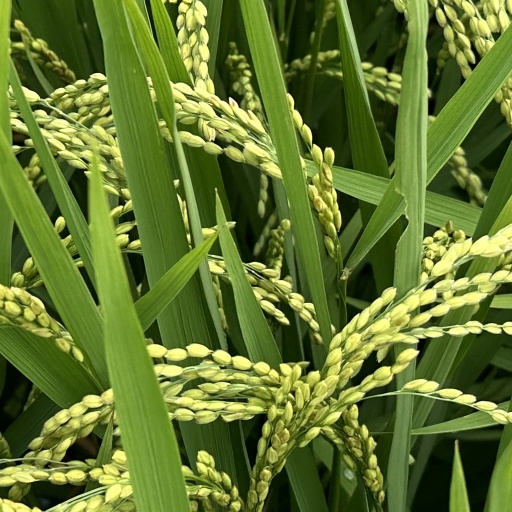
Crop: rice